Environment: real
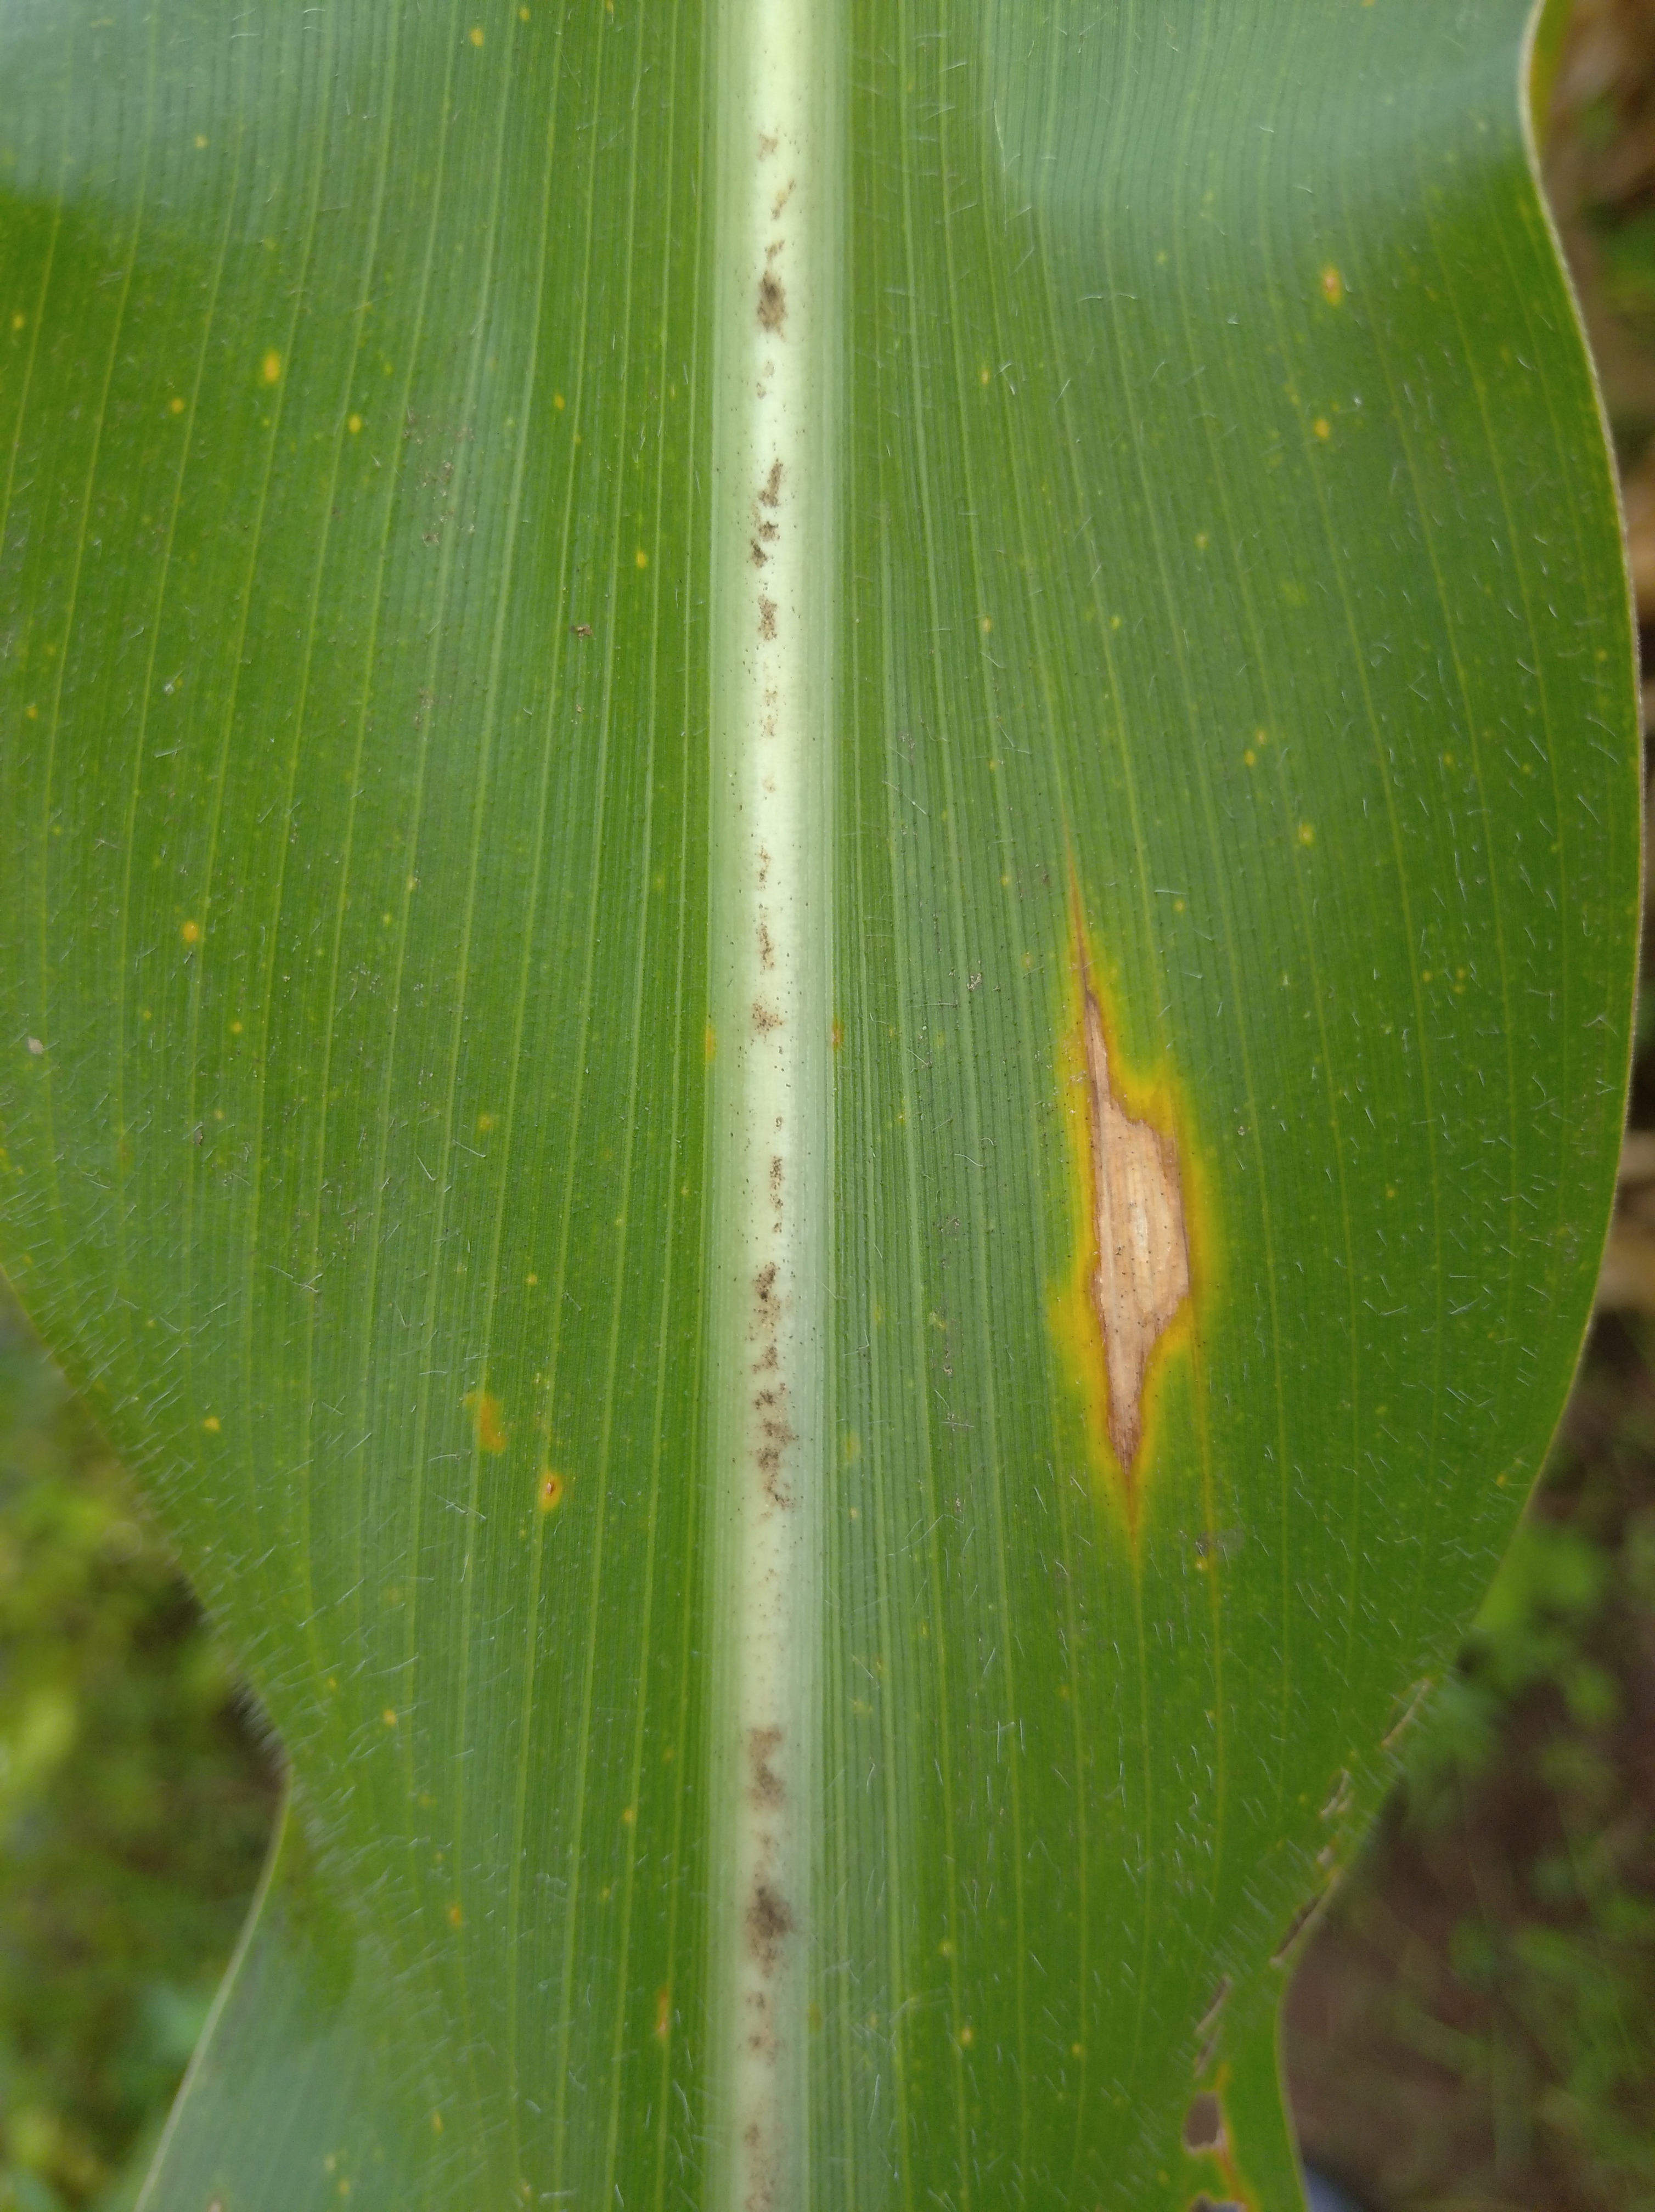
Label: northern_corn_leaf_blight